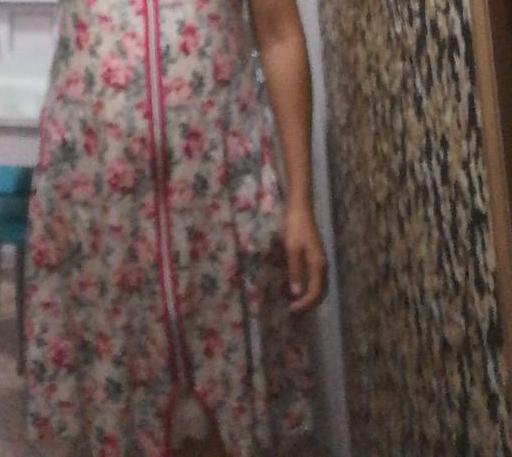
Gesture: no_gesture